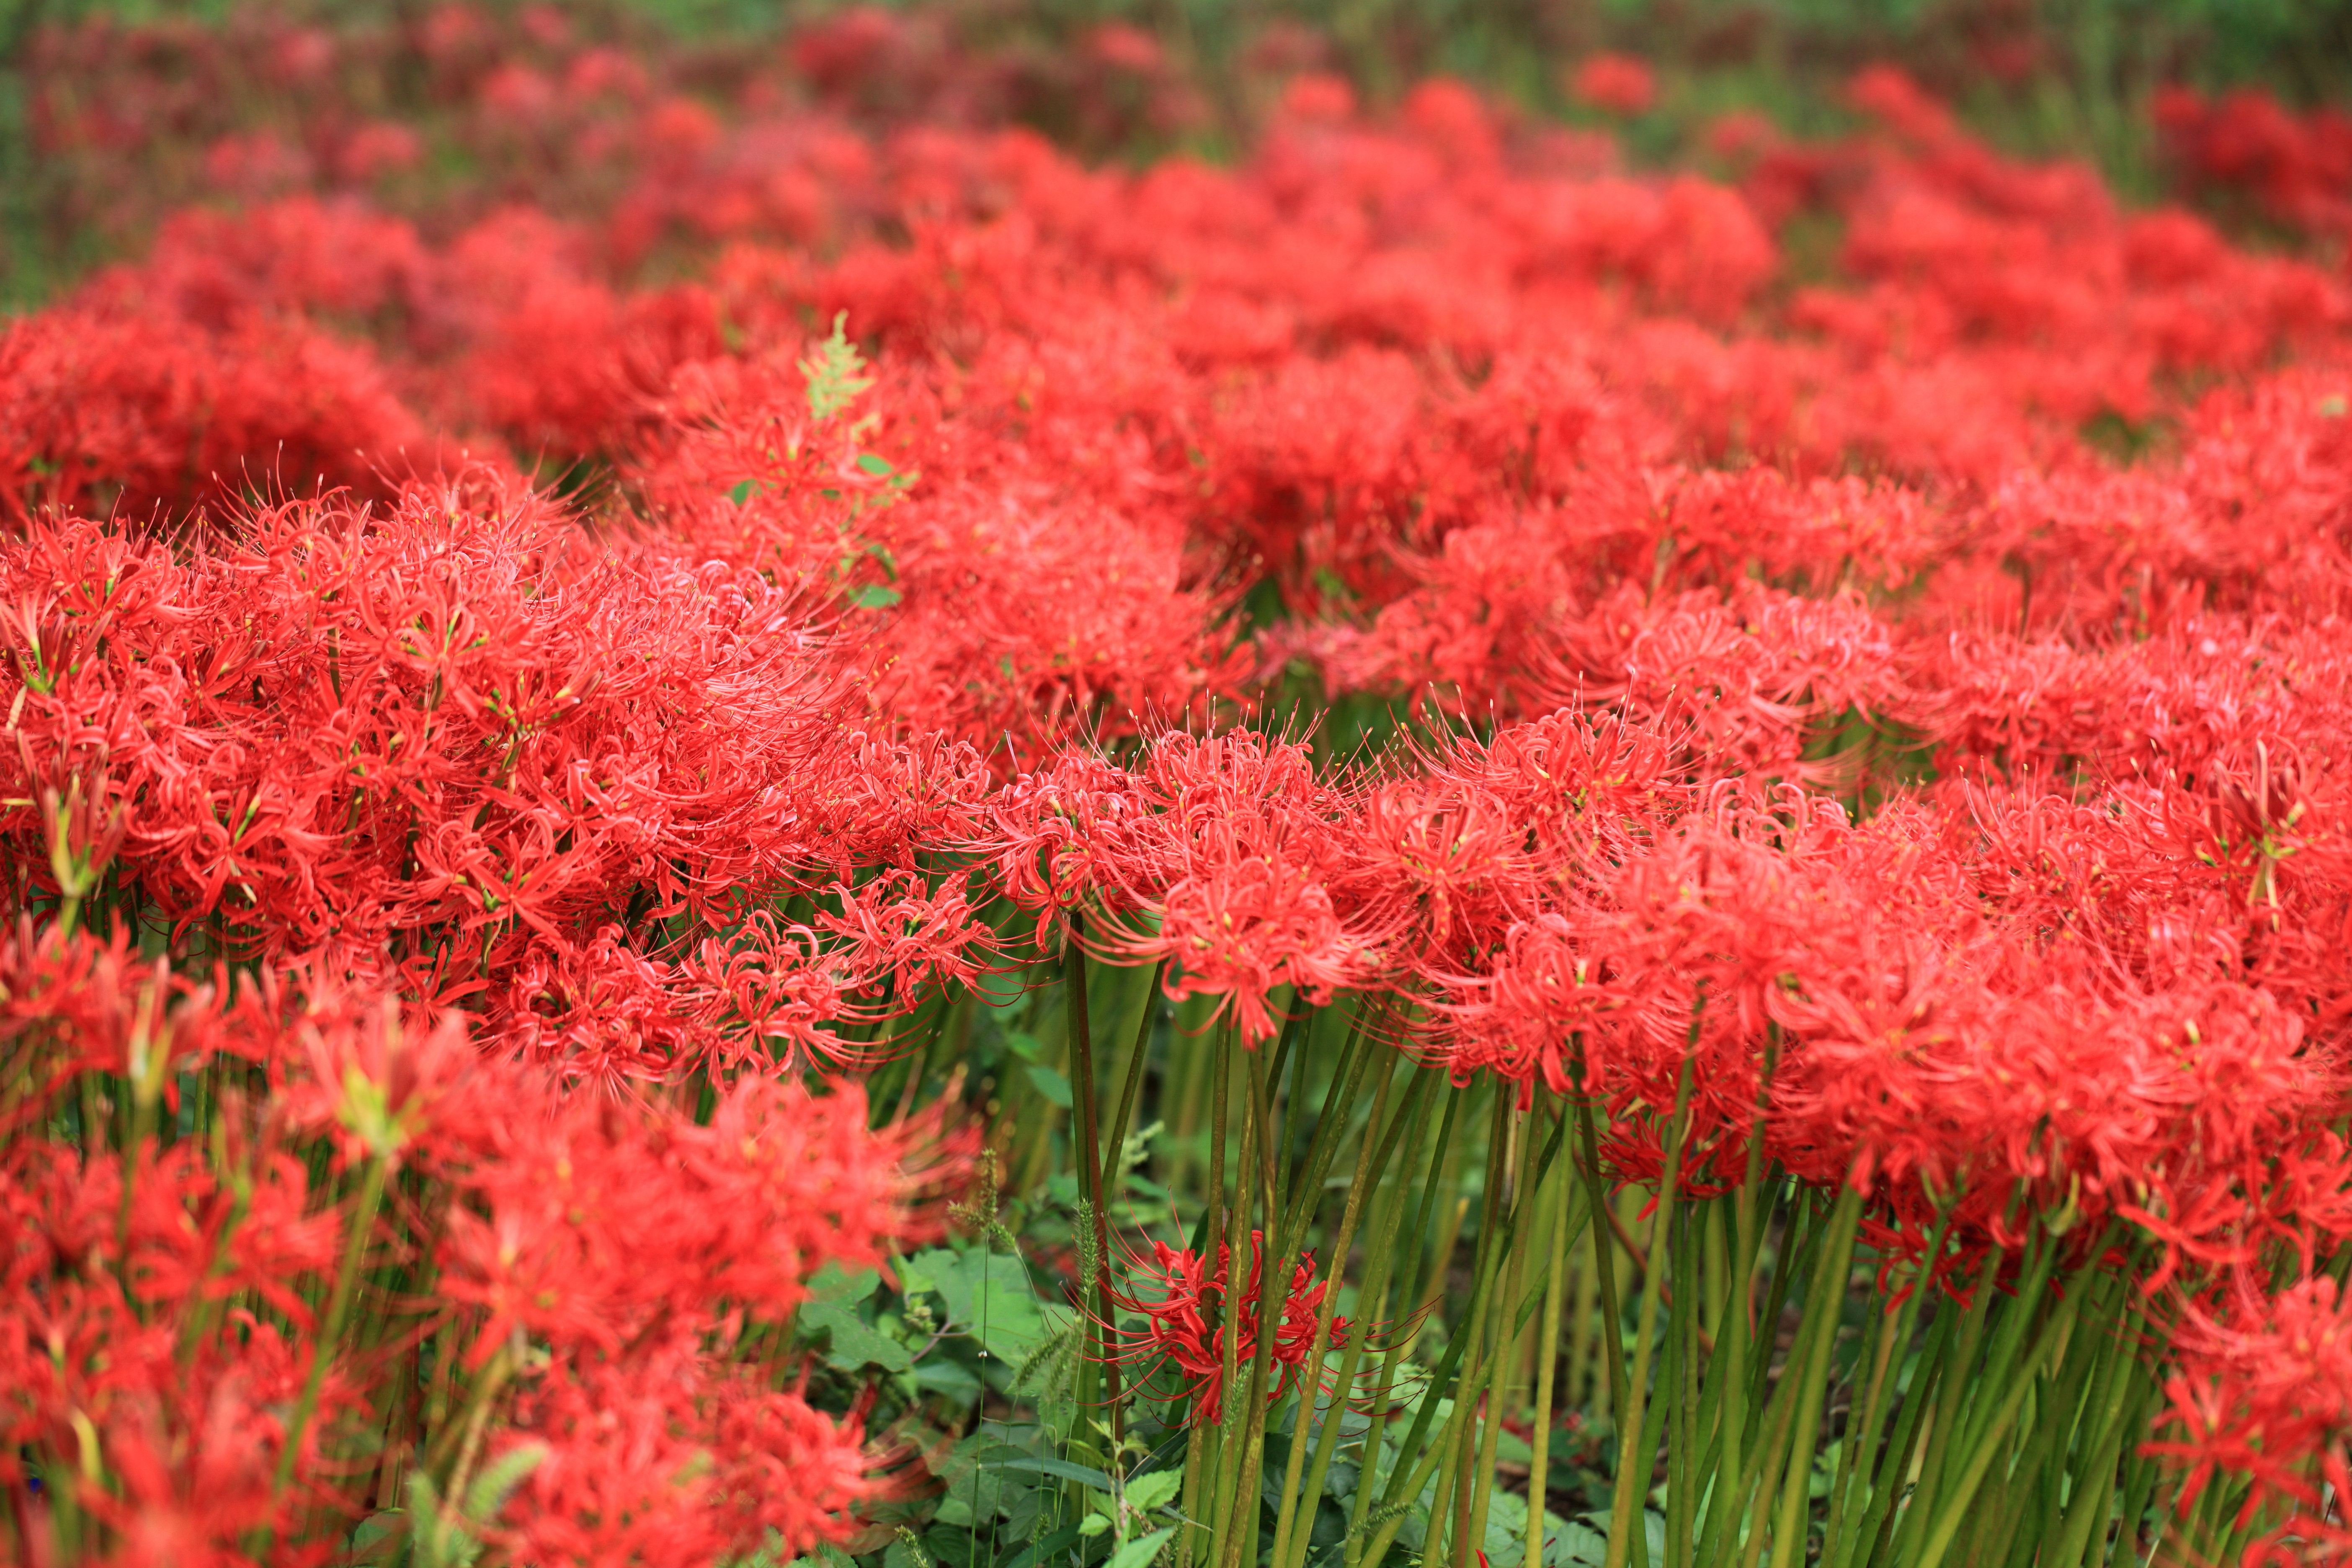
grass, plant, meadow, leaf, flower, high, autumn, botany, flora, shrub, 5d, hires, radiata, markii, hi, res, resolution, ibaraki, toride, lycoris, redspiderlily, flowering plant, annual plant, woody plant, land plant